John Turner

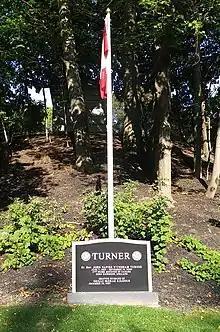
Turner's grave site in Mount Pleasant Cemetery

Turner died on September 19, 2020, at age 91, from congestive heart failure. A state funeral was held for Turner on October 6, 2020, at St. Michael's Cathedral Basilica in Toronto. The ceremony was scaled back due to the COVID-19 pandemic with masking and social distancing protocols in place and attendance to be limited to 160 guests with no lying in state being possible. Turner was buried in a private service at Mount Pleasant Cemetery. Turner and Mackenzie King are two former Prime Ministers interred at Mount Pleasant.